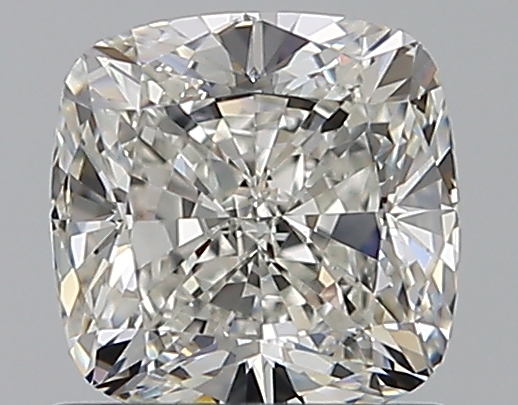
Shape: cushion
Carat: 1
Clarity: VS1
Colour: H
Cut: EX
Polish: EX
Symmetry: VG
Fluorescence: N
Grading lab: GIA
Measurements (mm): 5.61 x 5.57 x 3.78